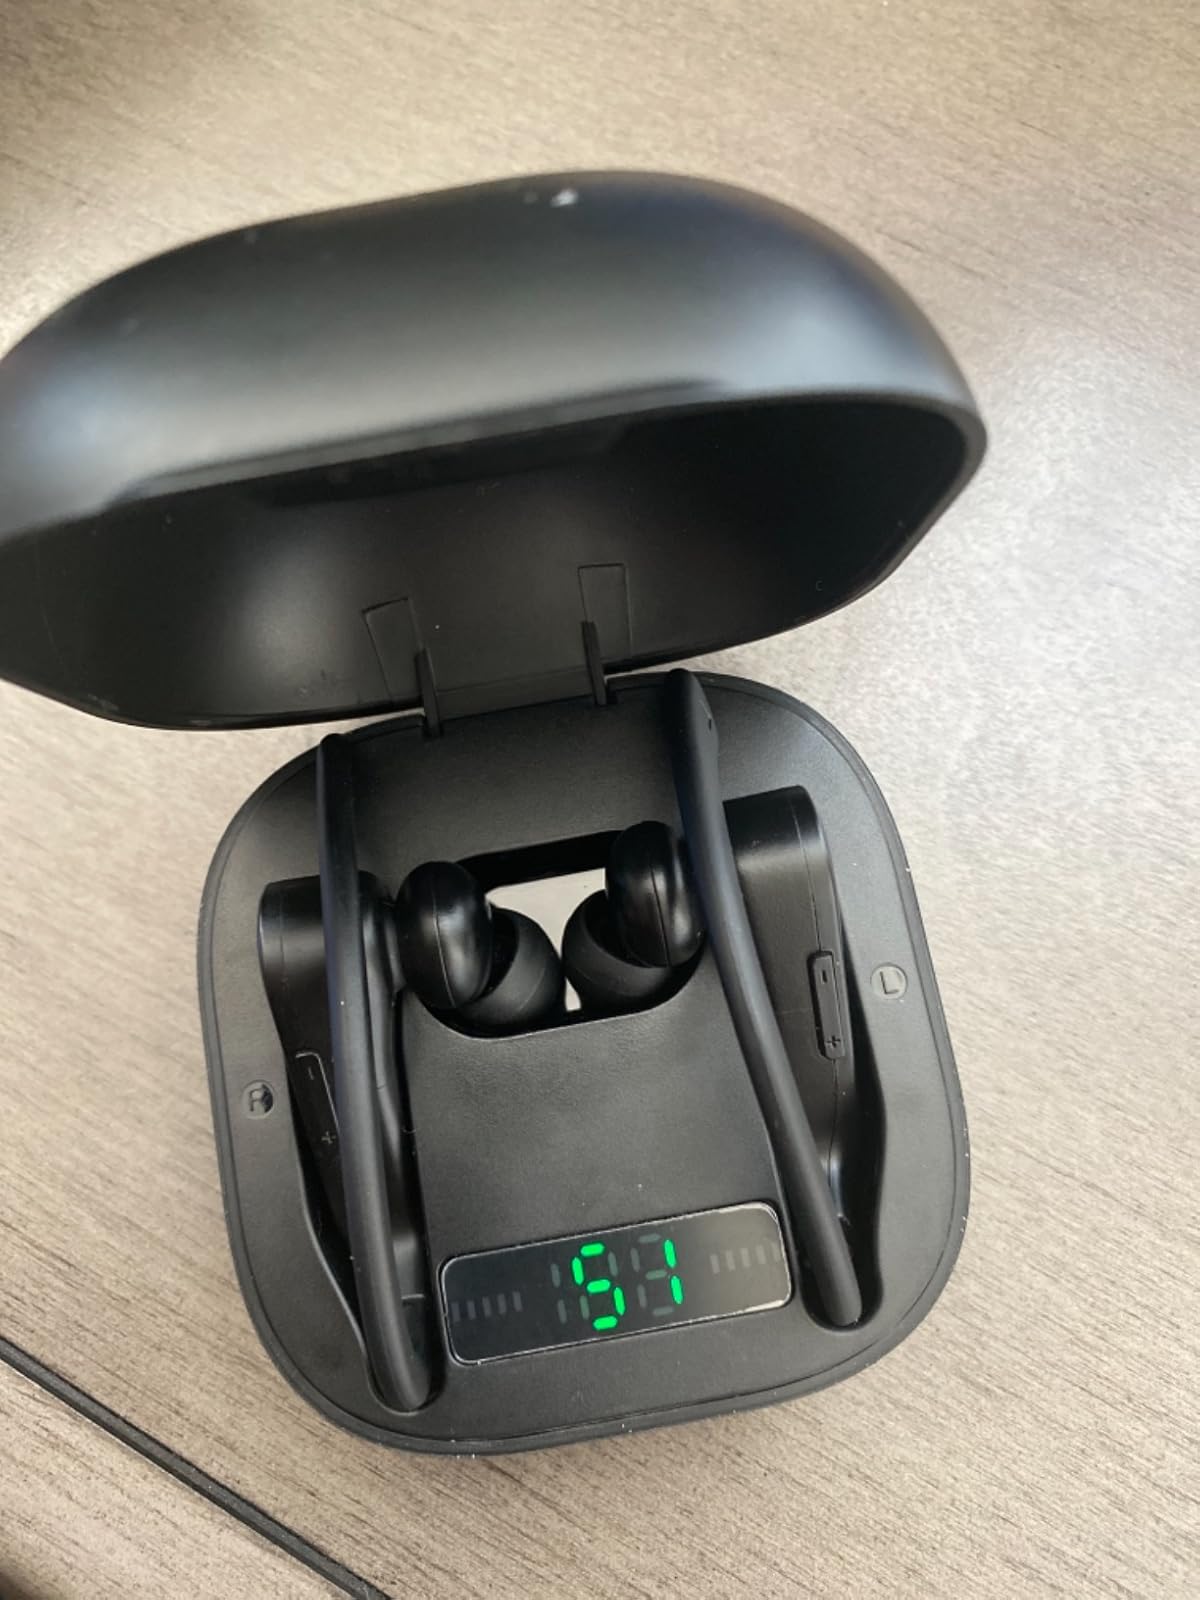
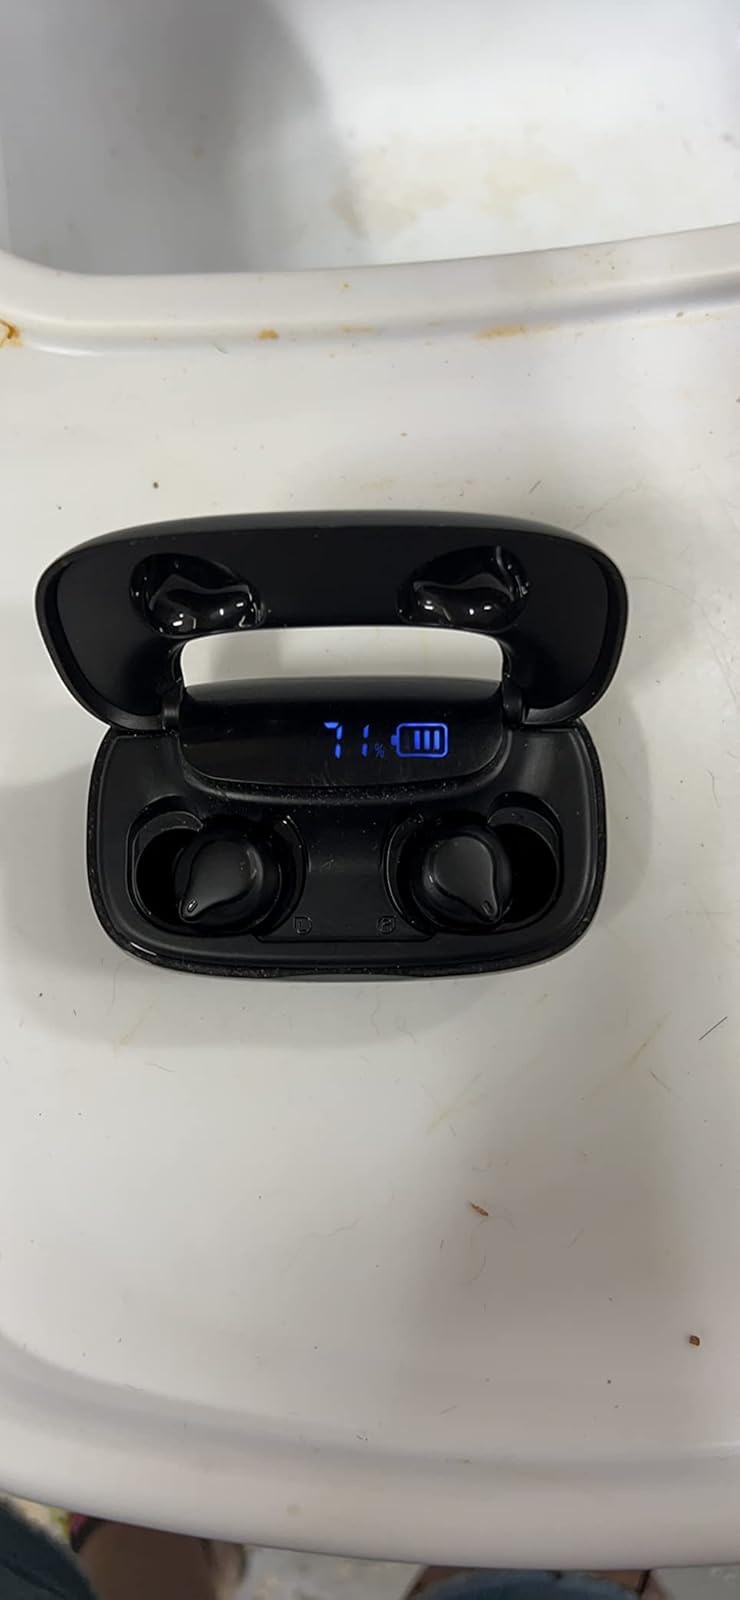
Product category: earbuds
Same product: no